Emily Stewart

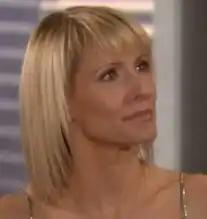
Kelley Menighan Hensley as Emily Stewart

Emily Stewart is a fictional character from "As the World Turns", an American soap opera on the CBS network. She has been portrayed by Kelley Menighan Hensley since July 1992. Ten years later, the actress received her first Daytime Emmy Award nomination for Outstanding Supporting Actress. The character briefly appeared on the CBS soap, "The Young and the Restless" in March 2007, when she went to ask Amber Moore about finding her sister and biological daughter, Alison Stewart.